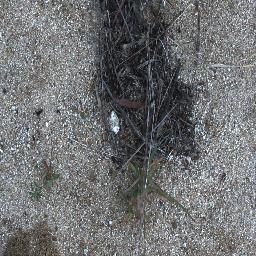
Label: negative